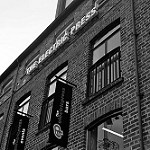
Label: B & W